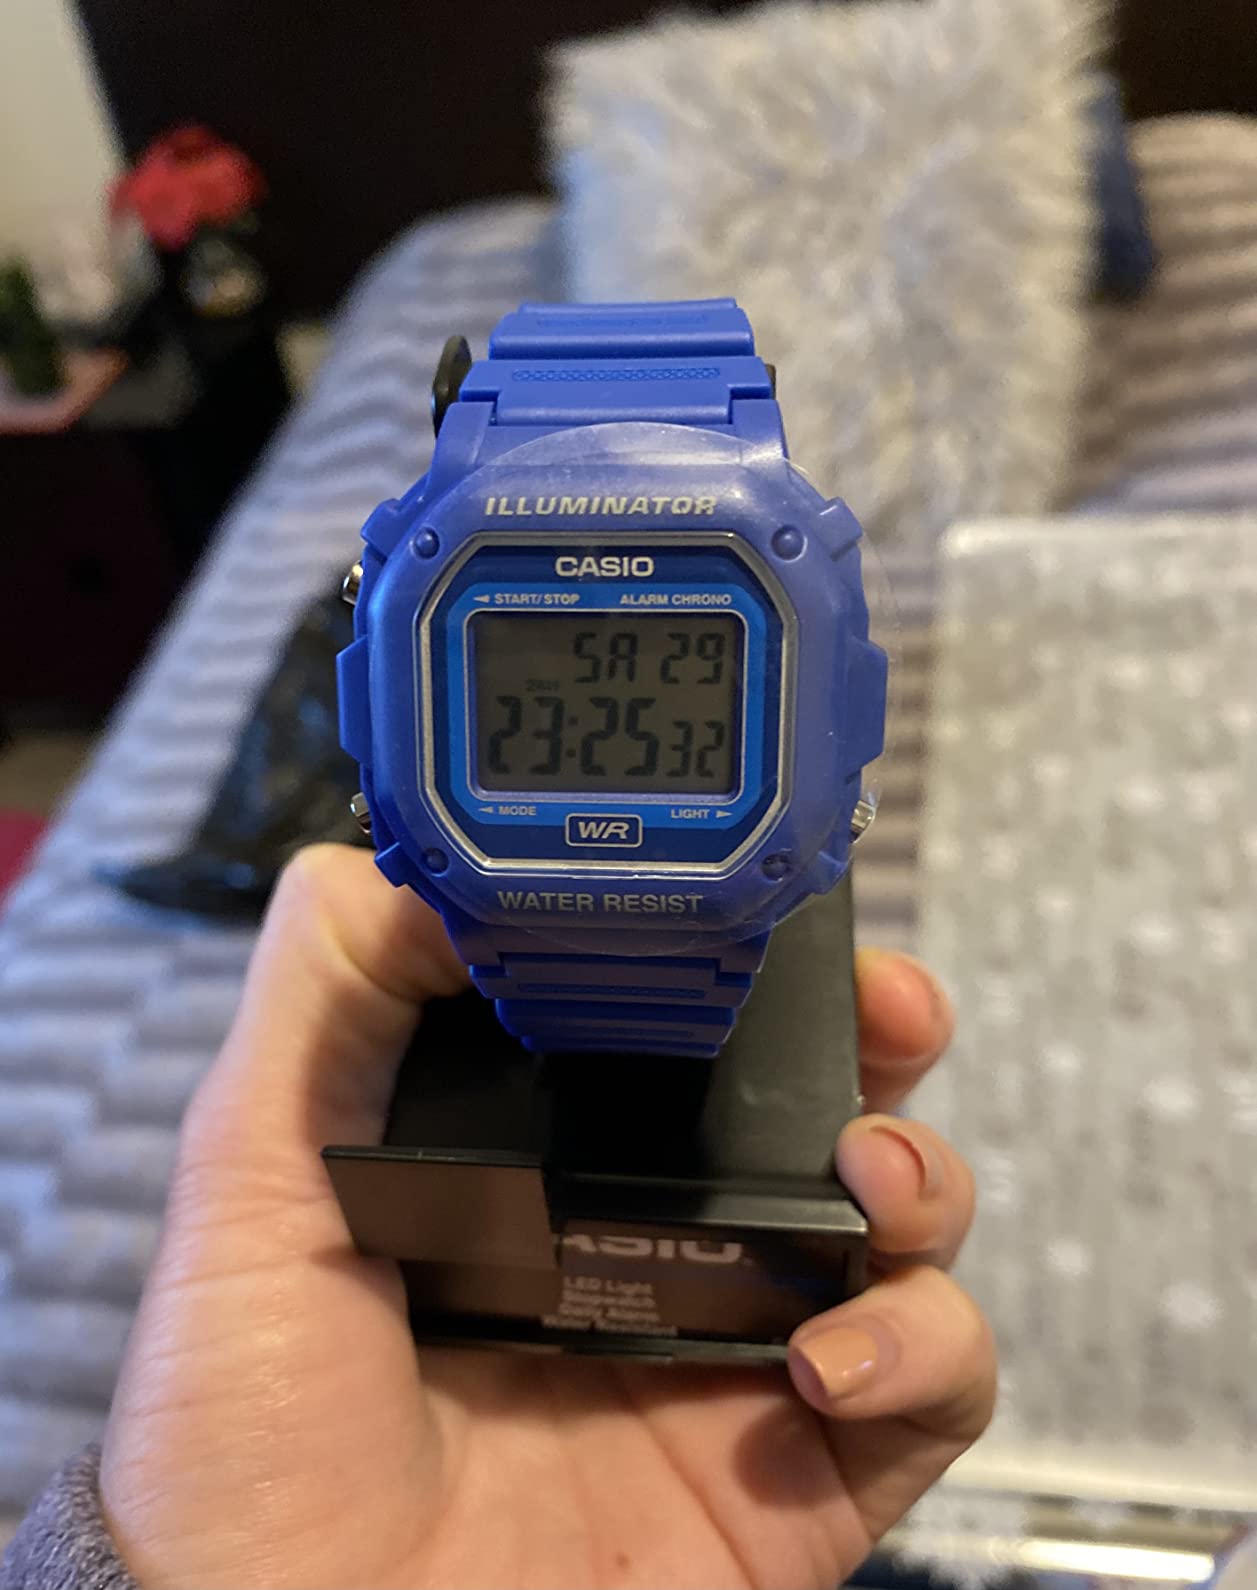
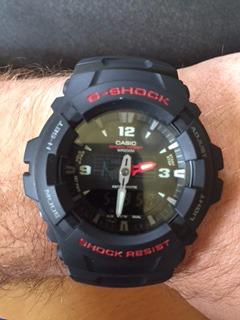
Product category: accessories_watch
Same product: no